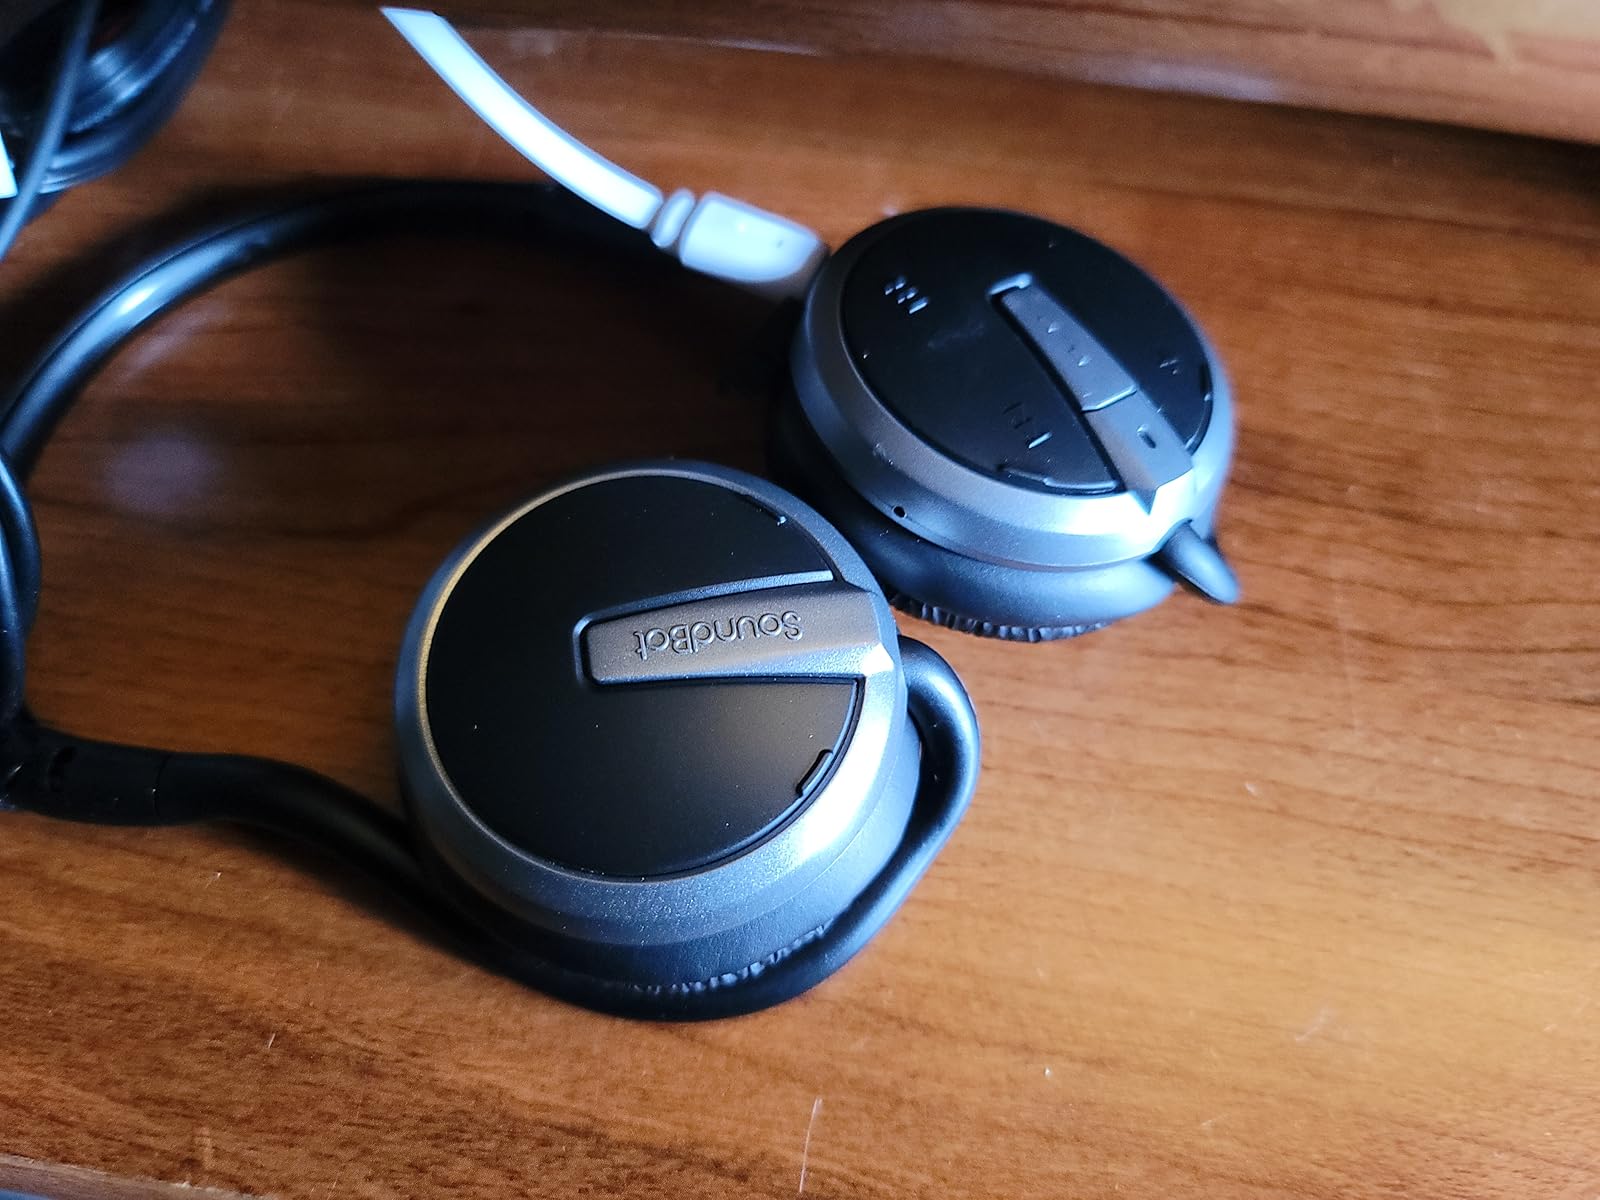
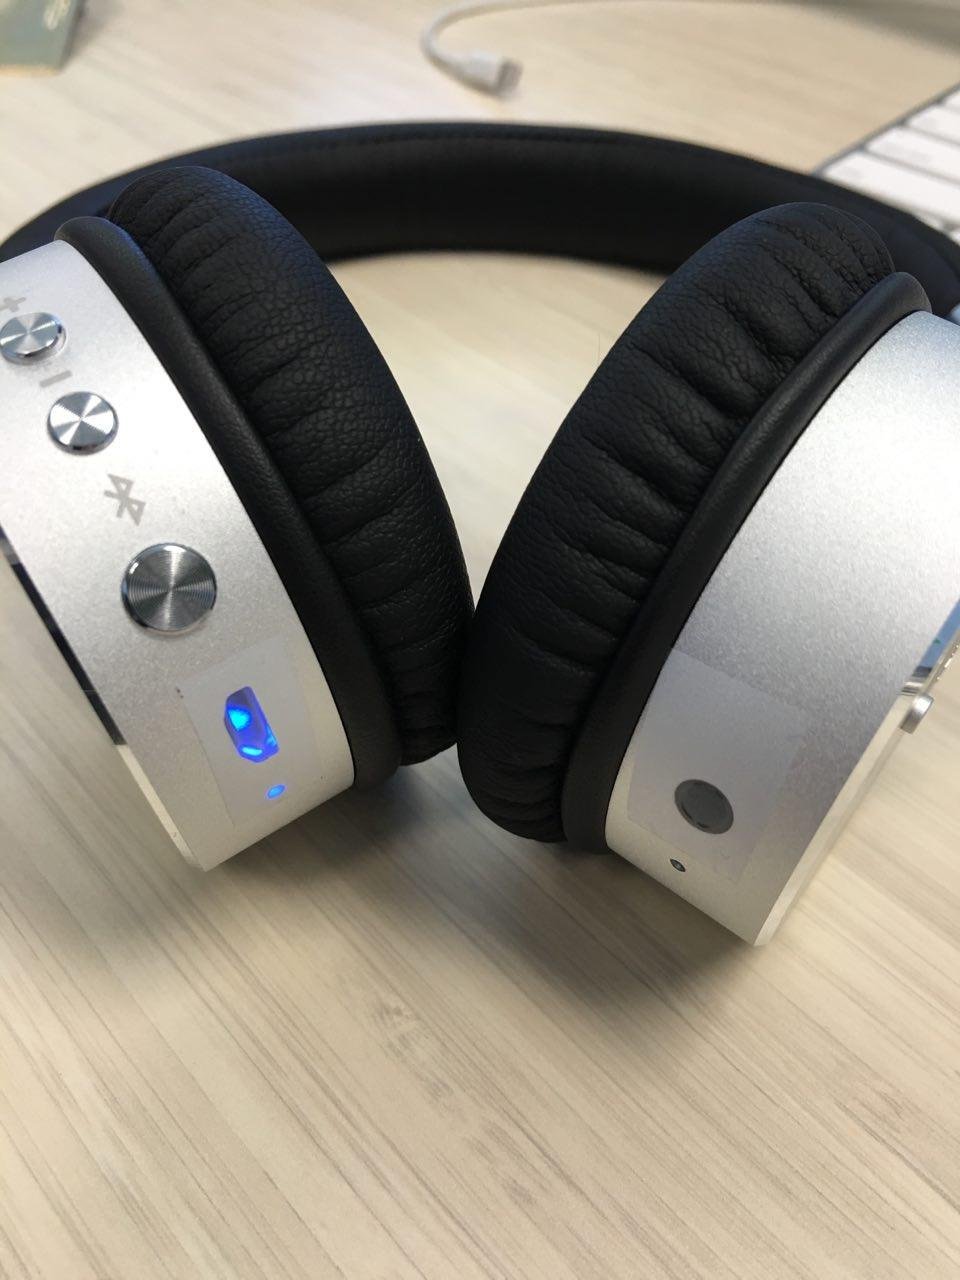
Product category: headphones
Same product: no